Question: Please indicate a possible affordance area of the hold_knife that can be used for holding
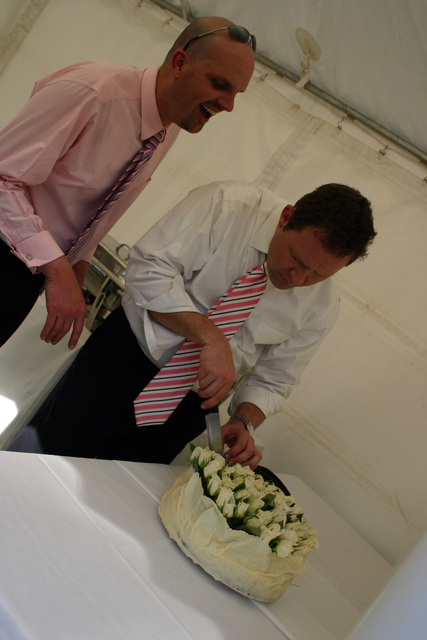
Answer: [197.109, 347.434, 219.332, 416.768]